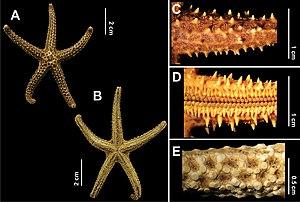
Echinaster est un genre d'étoiles de mer, de la famille des Echinasteridae.